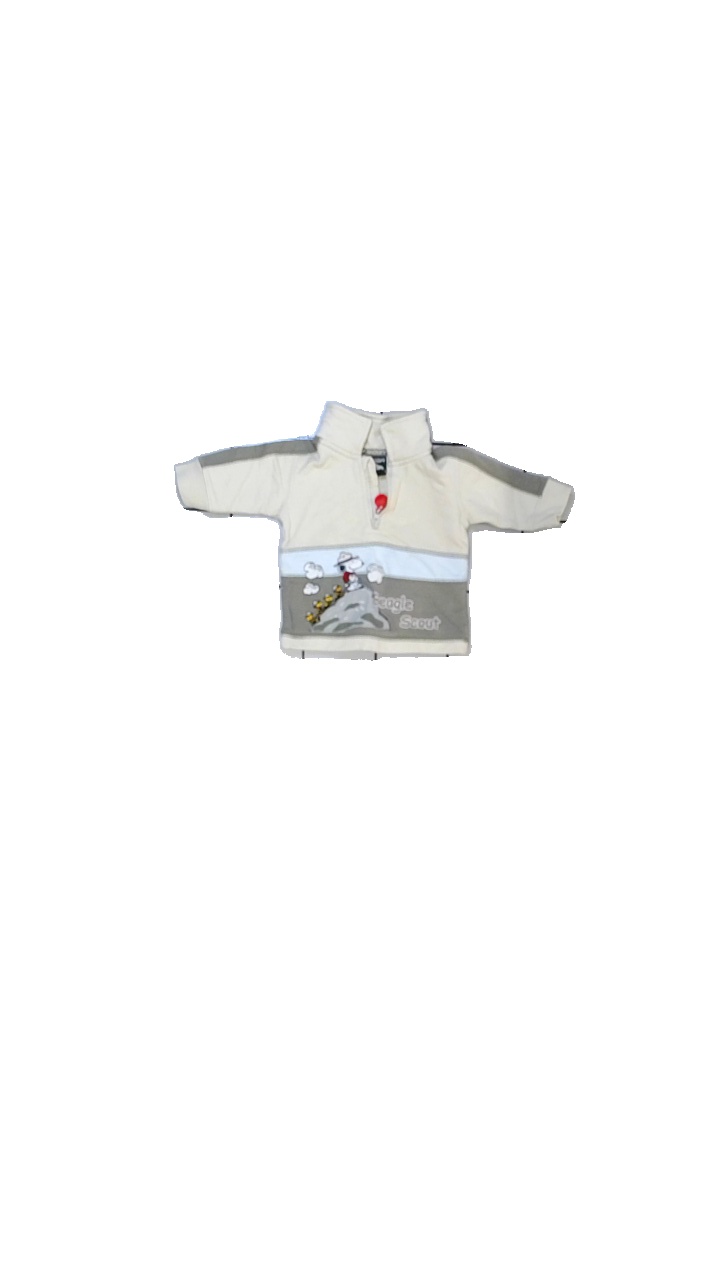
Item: Top (Children)
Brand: H&m
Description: Långärmad tröja med tryck
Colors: Green, Blue, Beige, Black, White, Red, Yellow, Grey
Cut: Turtle neck
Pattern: Other
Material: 100% bomull
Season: All
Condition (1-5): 3
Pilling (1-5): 4
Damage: smuts fläckar
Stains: Minor
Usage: Export
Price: <50